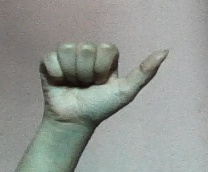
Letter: dhad